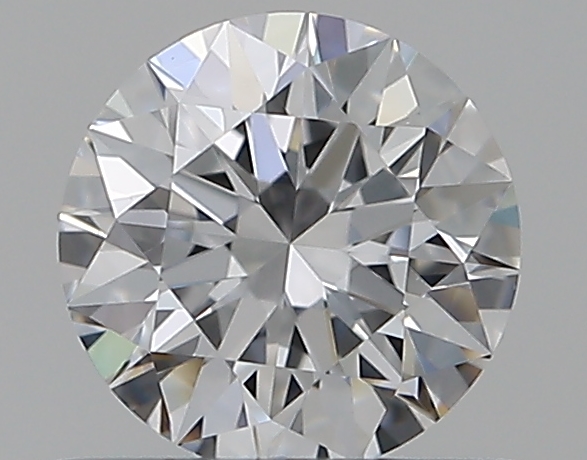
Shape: round
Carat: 0.5
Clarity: VVS1
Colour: D
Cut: EX
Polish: EX
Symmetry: EX
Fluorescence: N
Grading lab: GIA
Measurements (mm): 5.05 x 5.08 x 3.17